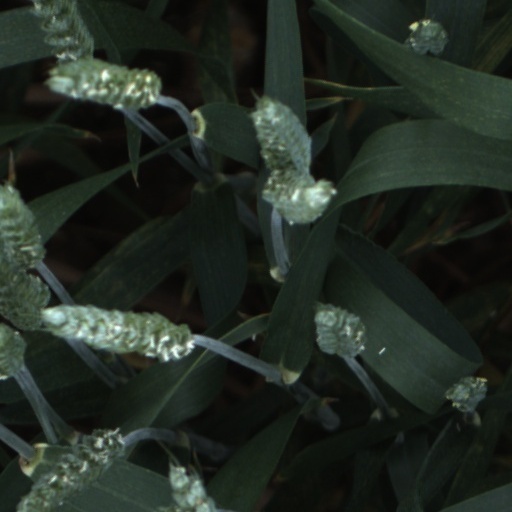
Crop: wheat